St. Vincent de Paul Catholic Church (Newport News, Virginia)

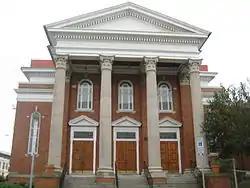
St. Vincent de Paul Catholic Church, September 2012

St. Vincent de Paul Catholic Church is a historic Catholic church complex in Newport News, Virginia, United States. It was built 1916–1917 and is a -story, brick, Classical Revival-style longitudinal-plan church. It was designed by the Carl Ruehrmurd of Richmond, Virginia. The front facade features a pedimented portico with four fluted Corinthian order columns. Associated with the church are the contributing rectory (1917), garage (1917), and prayer garden. The parish was established as a mission of the St. Mary Star of the Sea Church at Old Point Comfort in 1881. St. Alphonsus, an African American parish established in 1944, was merged with St. Vincent de Paul in 1970. This made it the first historic church in downtown Newport News to be racially integrated.